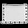
Label: Bag